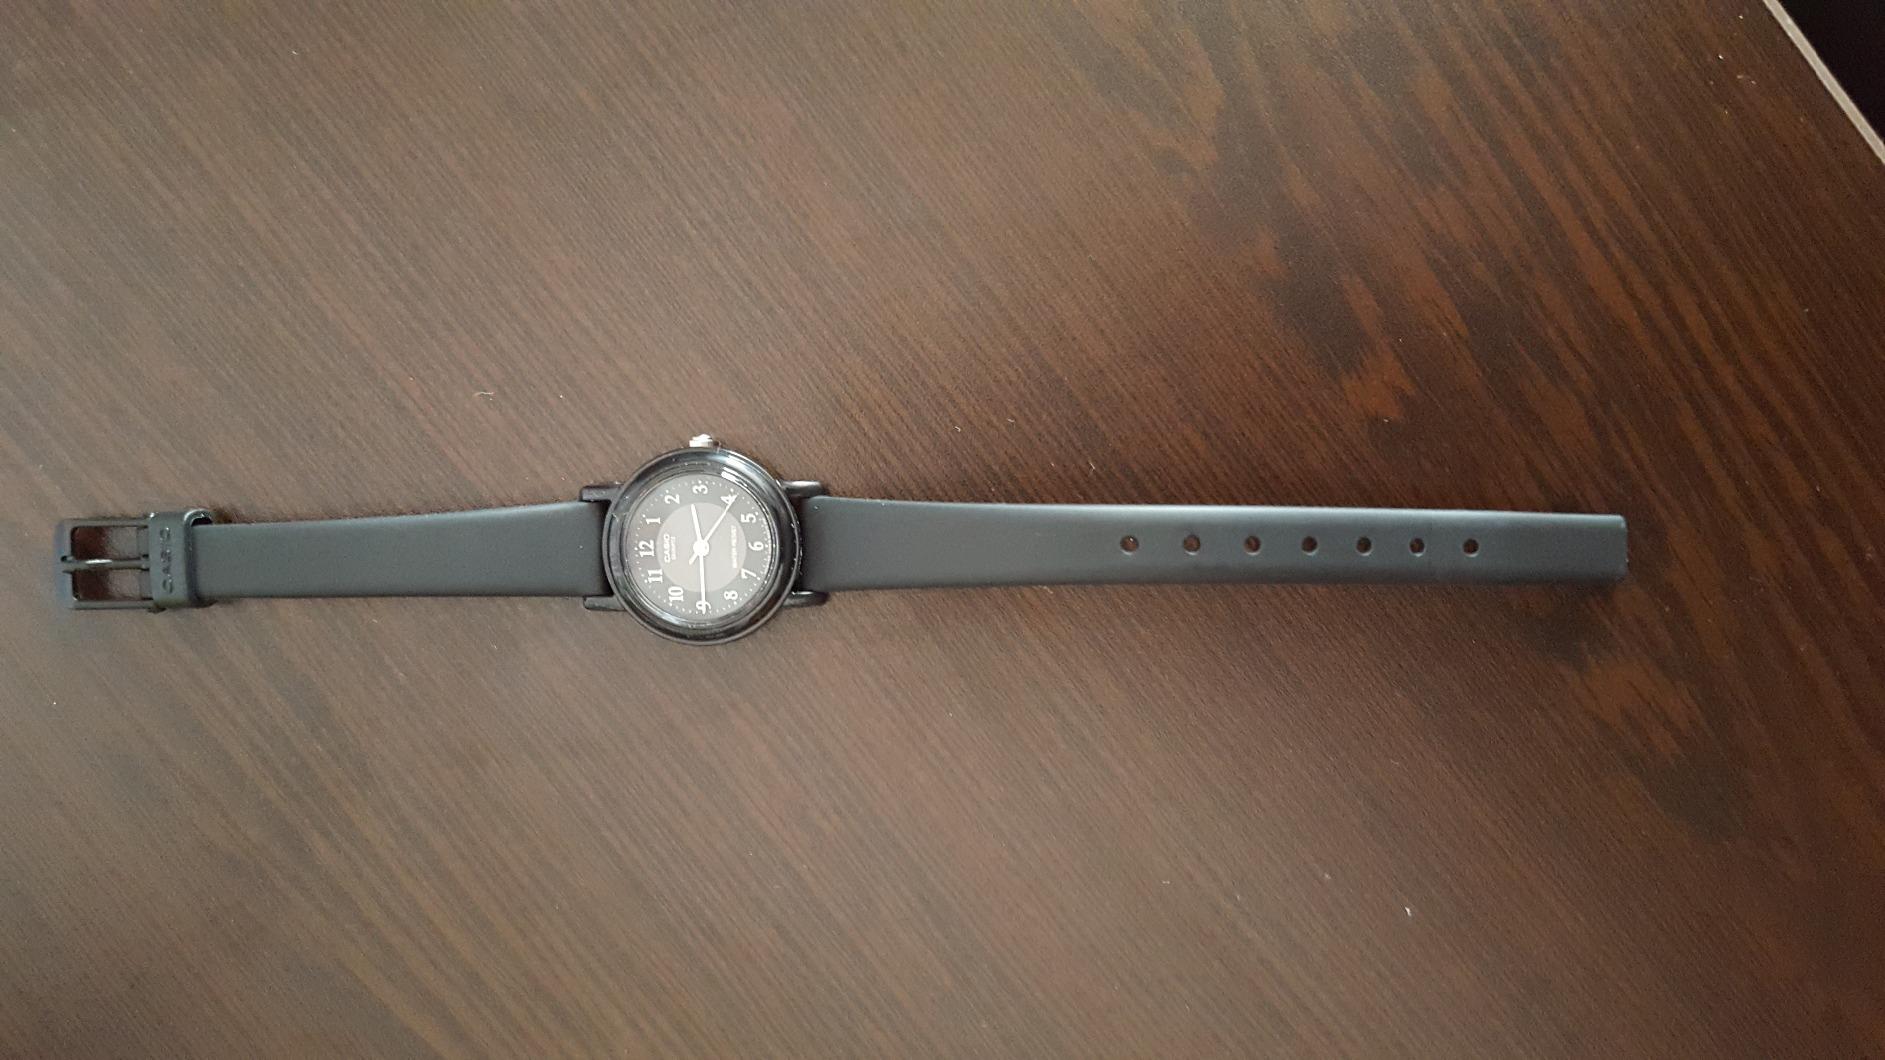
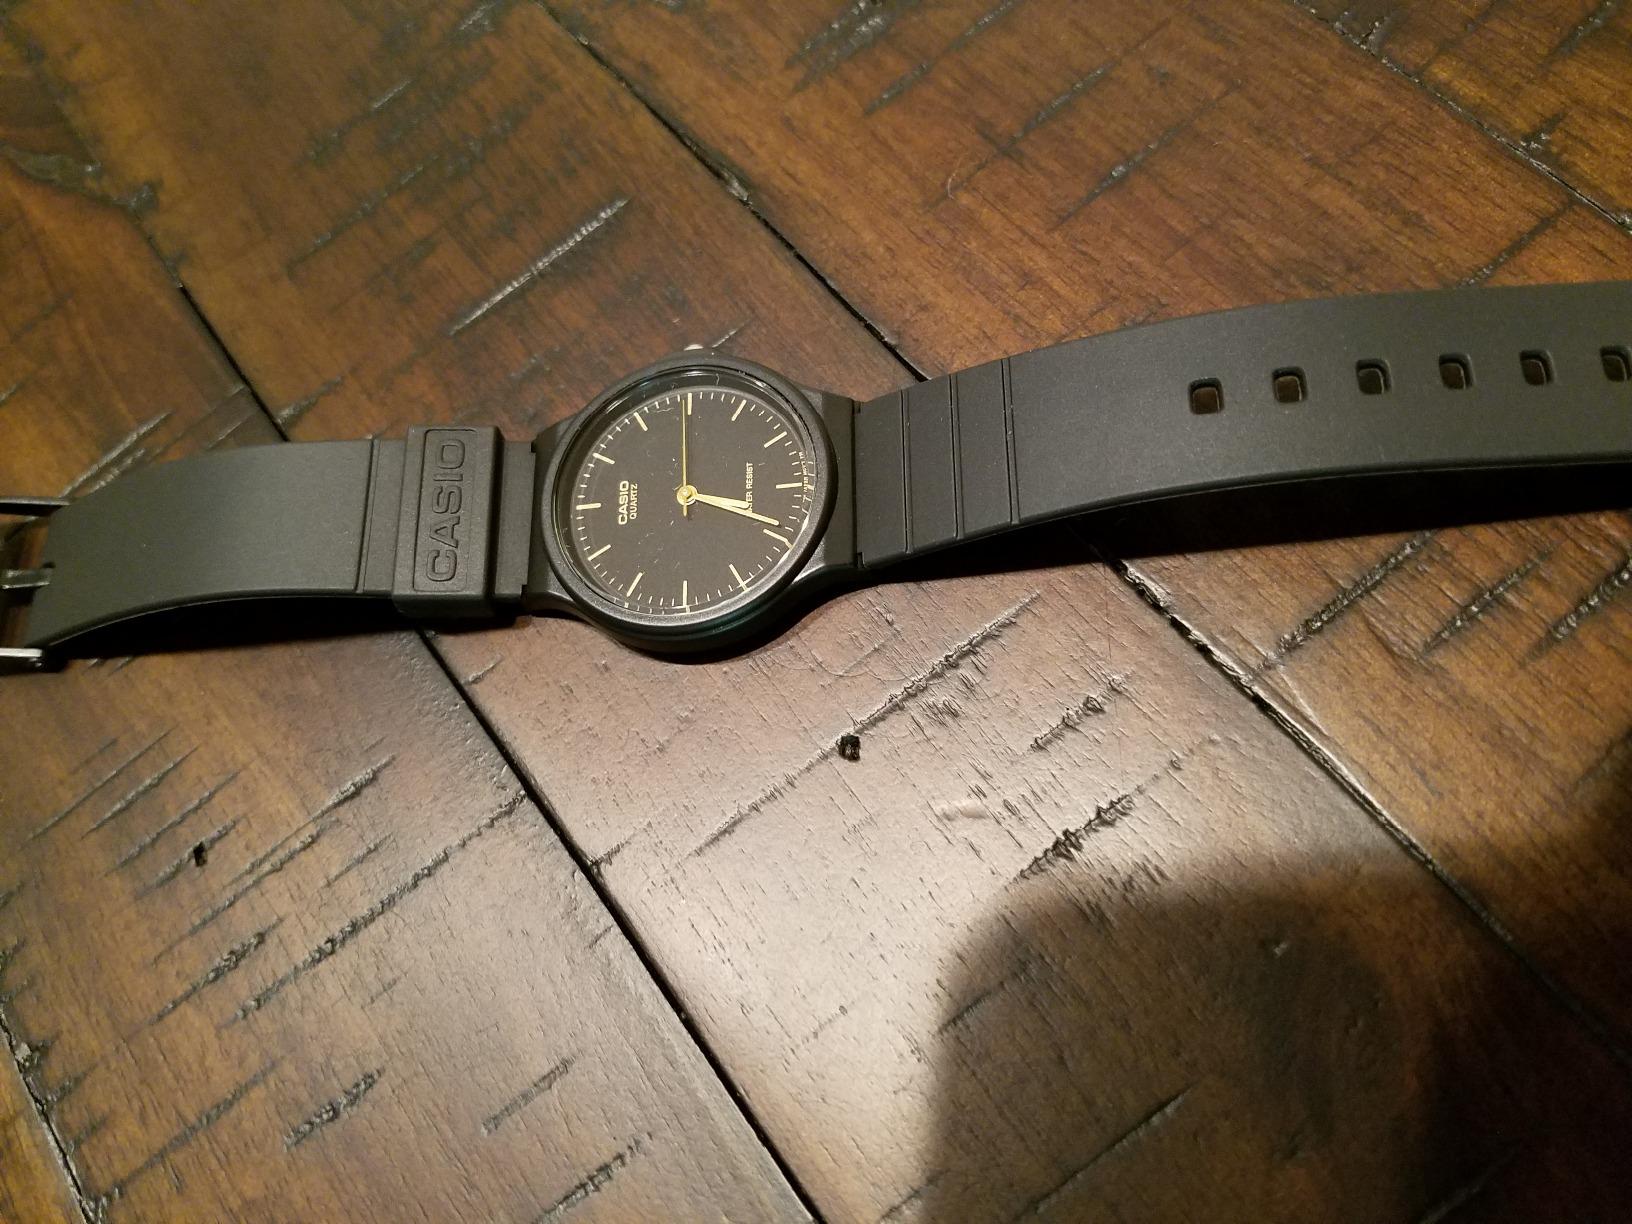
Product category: accessories_watch
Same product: no